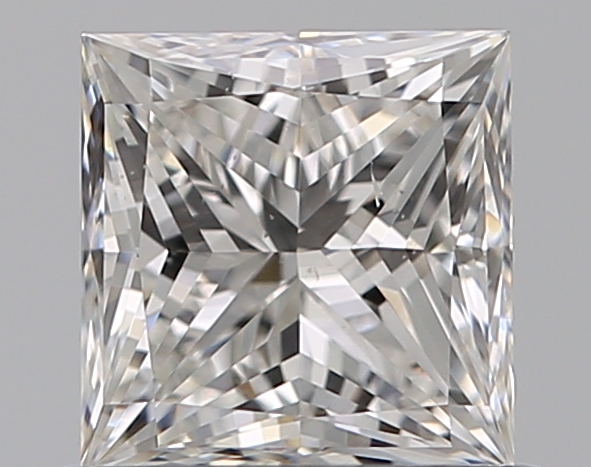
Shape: princess
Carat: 0.7
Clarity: SI1
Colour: F
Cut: EX
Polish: EX
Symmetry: VG
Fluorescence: N
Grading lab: GIA
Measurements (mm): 4.82 x 4.75 x 3.45